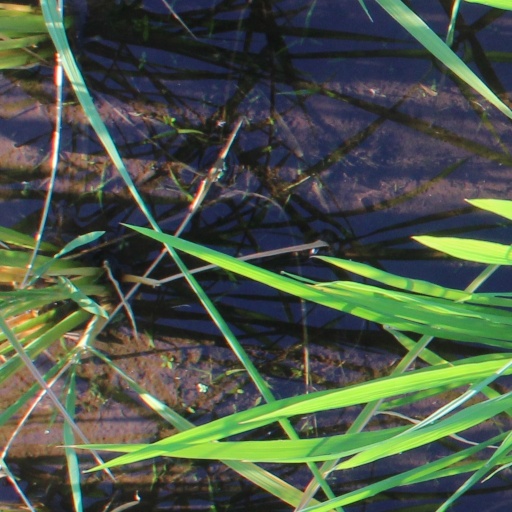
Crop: rice